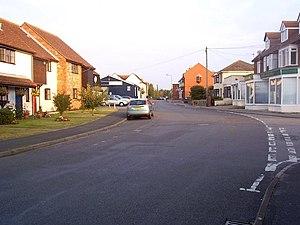
Fawley est un village et une paroisse civile du Hampshire, en Angleterre. Il est situé dans la New Forest, sur la rive ouest du Solent, à environ 11 kilomètres au sud de Southampton. Fawley est également le site de la raffinerie de Fawley Fawley Refinery, exploité par ExxonMobil, qui est la plus grande installation du genre au Royaume-Uni. La Fawley Power Station, désaffectée, est également située à moins d’un mile au sud-est du village.